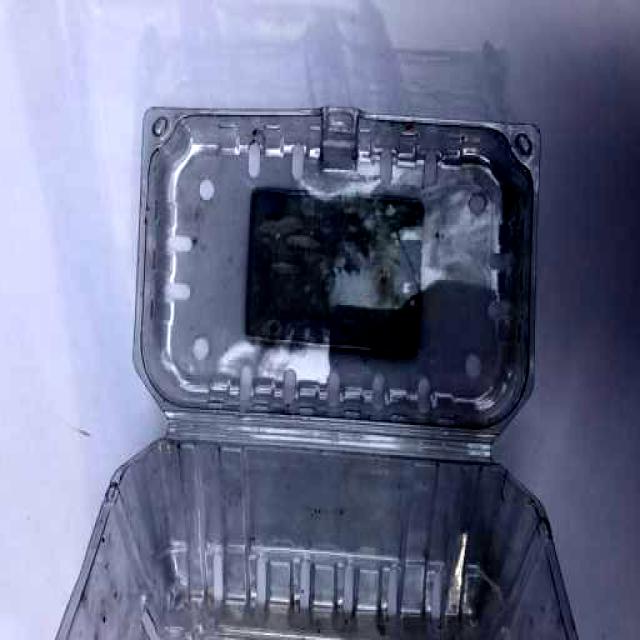
Label: Plastic